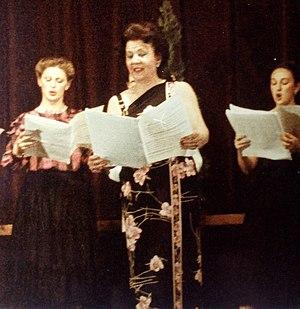
Concert du conservatoire de Toulon. Schubert D838
Isabelle Andreani, née le 18 février 1923 et morte le 3 juin 2018, est une chanteuse lyrique mezzo-soprano française. Elle est artiste de la troupe de l'Opéra de Paris au milieu des années 1950 puis titulaire de la Carmen de Georges Bizet en 1960, rôle qu’elle a marquée par son interprétation. Retirée de la scène dans les années 1970, elle devient ensuite professeure de chant.